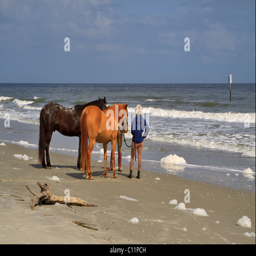
horses on the beach on a windy day